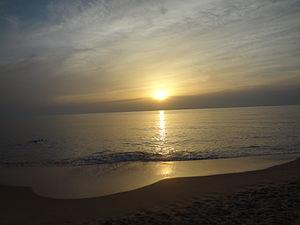
Photo d'un coucher de soleil à la plage du Porge Ocean (Gironde, France)
Le Porge est une commune du Sud-Ouest de la France, située dans le département de la Gironde.